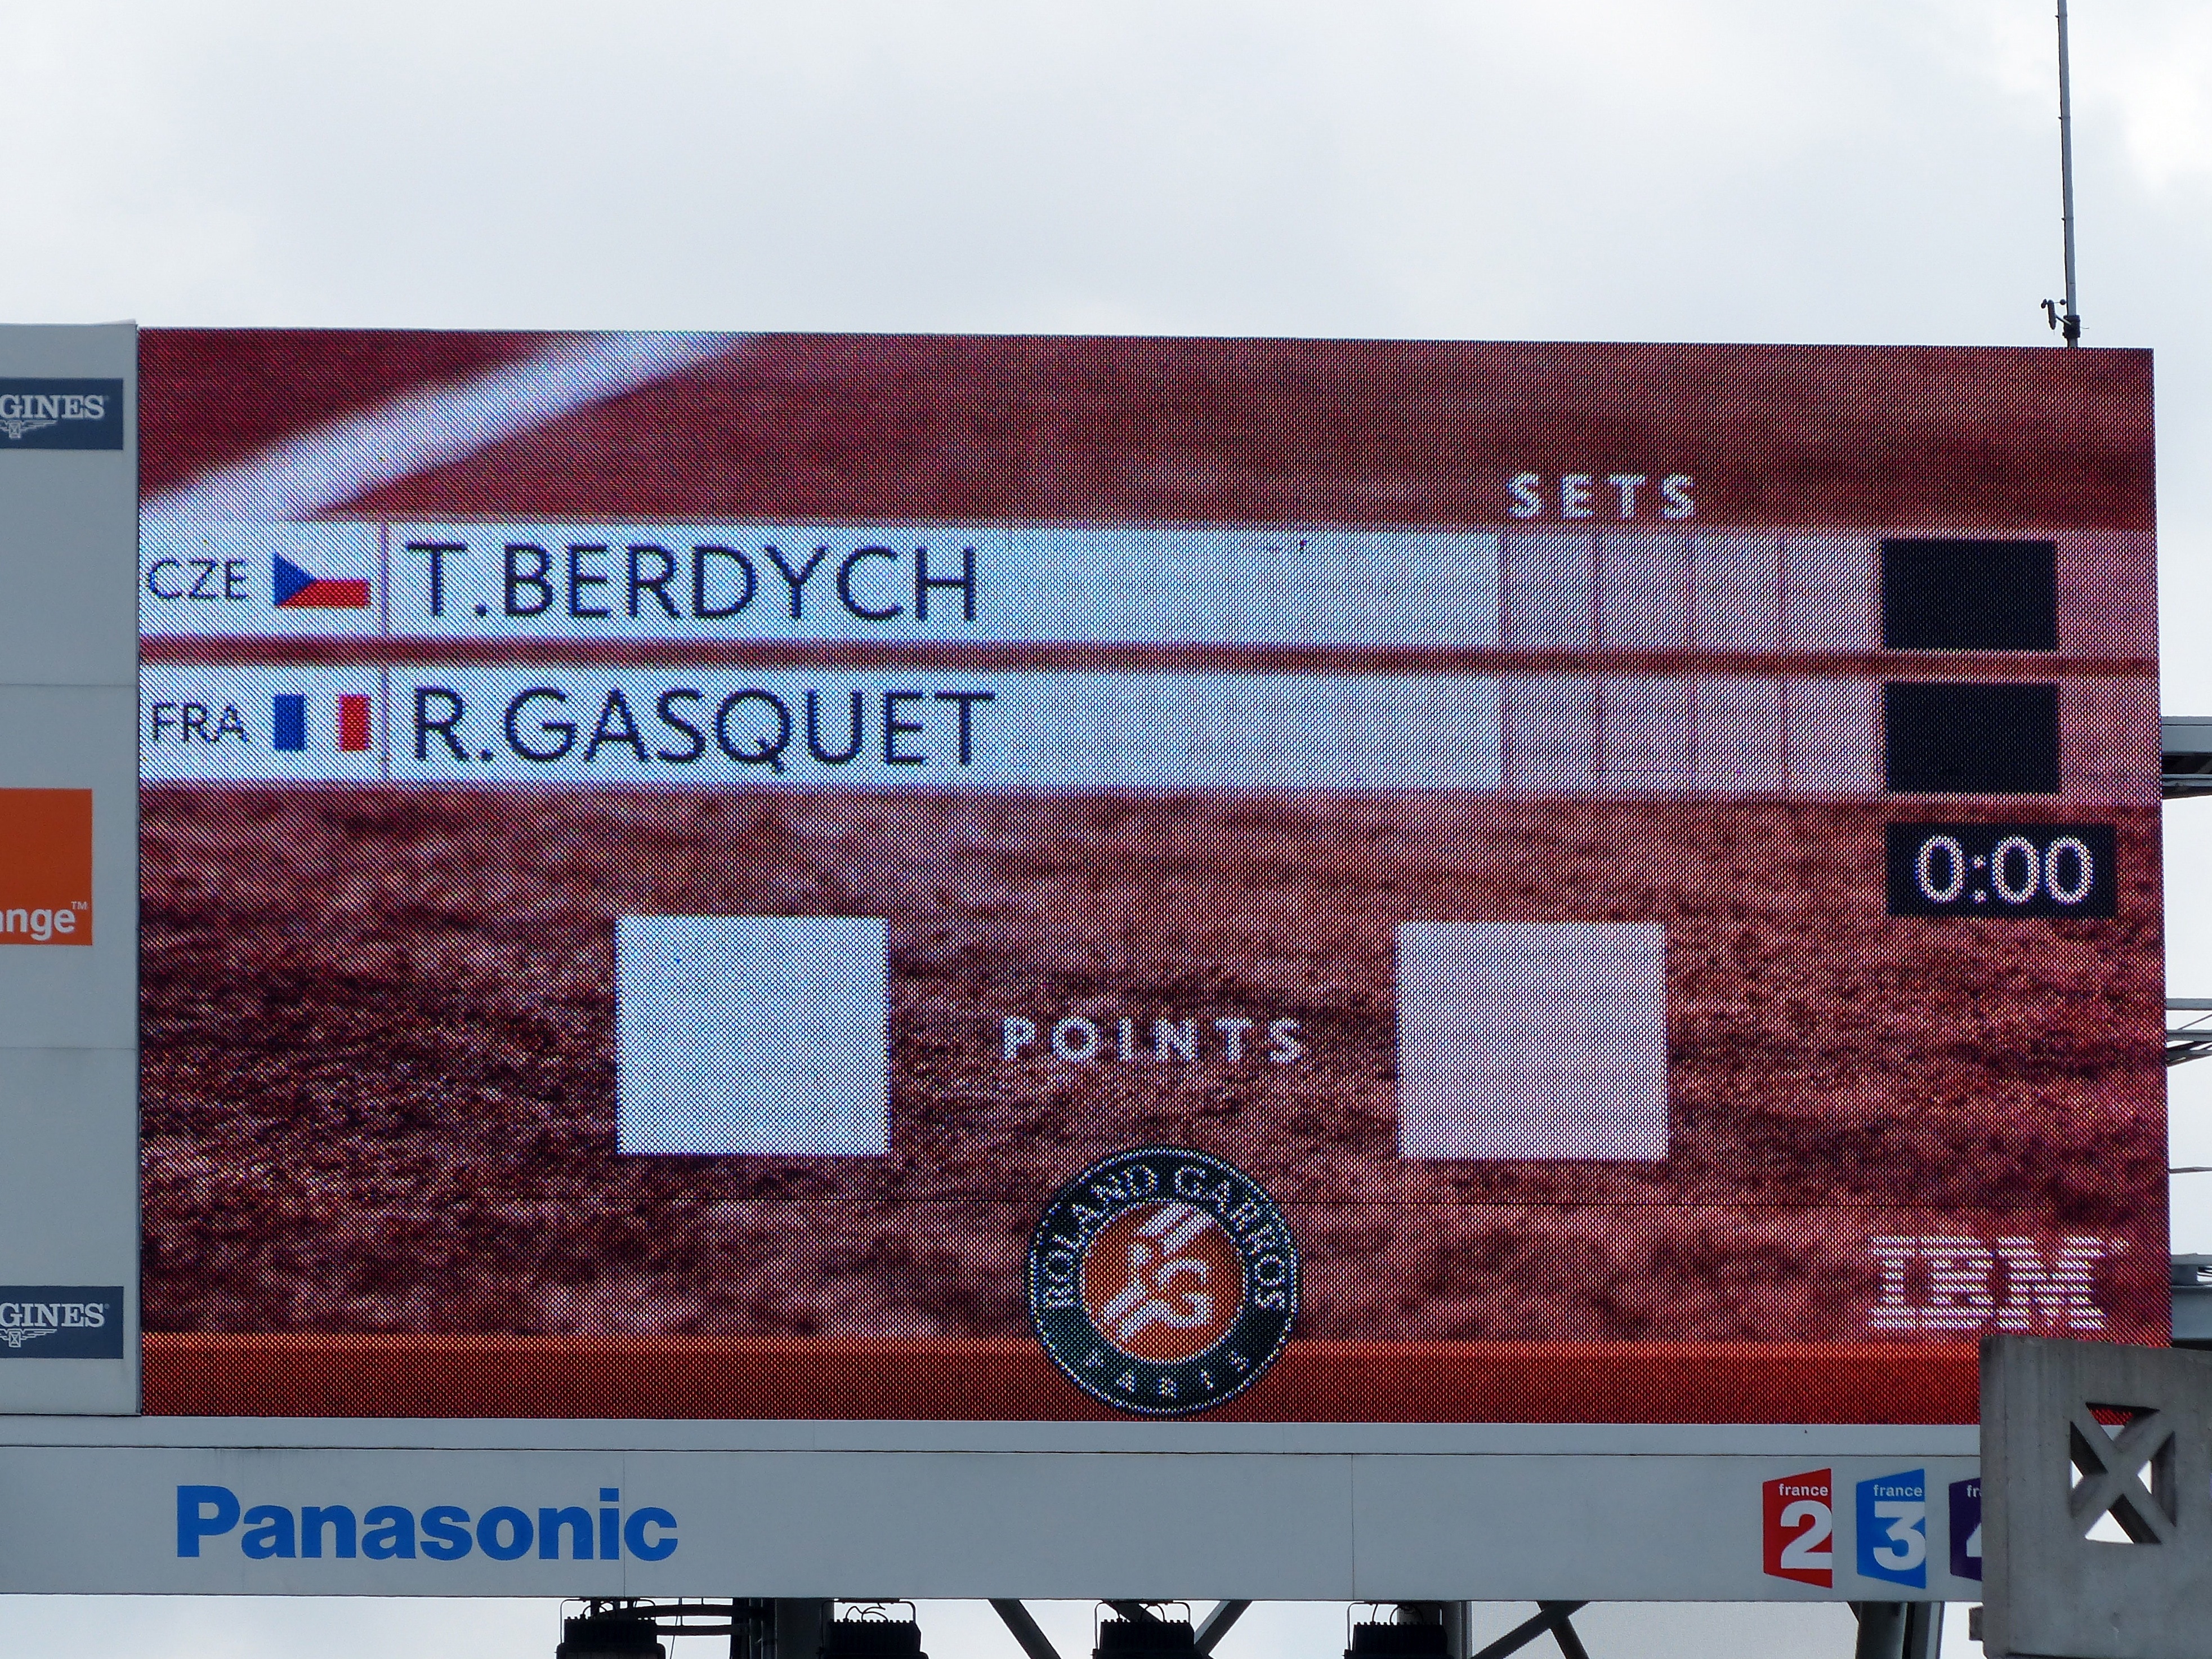
advertising, france, banner, signage, stadium, brand, 2013, tennis, rolandgarros, frenchopen, scoreboard, billboard, screenshot, display device, flat panel display